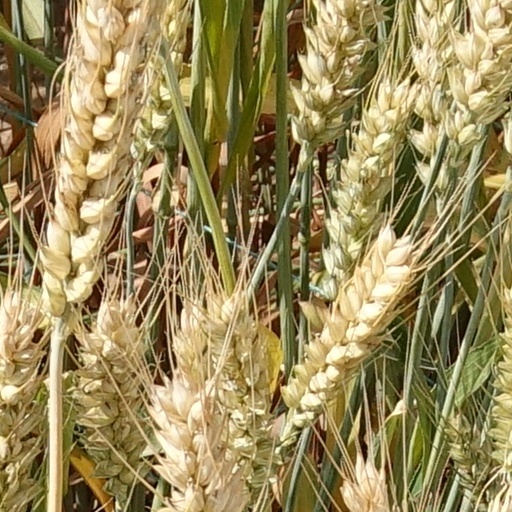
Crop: wheat